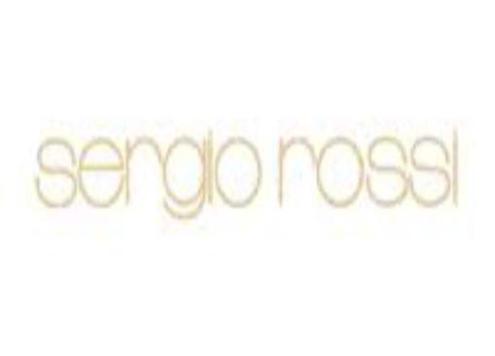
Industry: Clothes